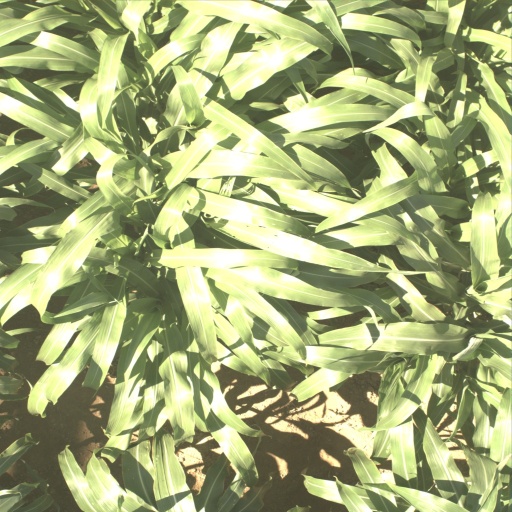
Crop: sorghum